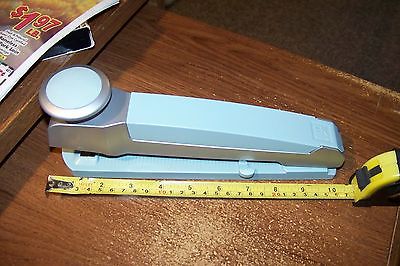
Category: stapler